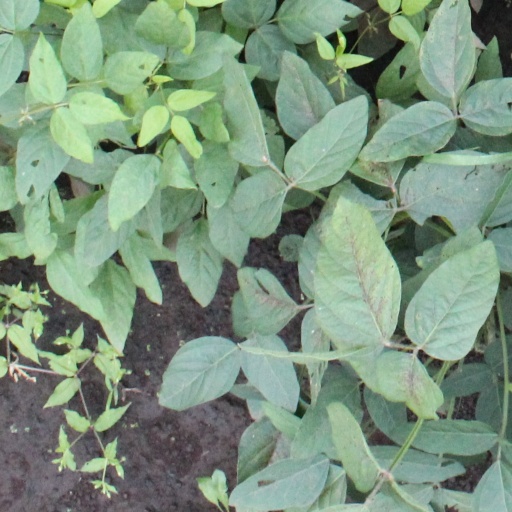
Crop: soybean